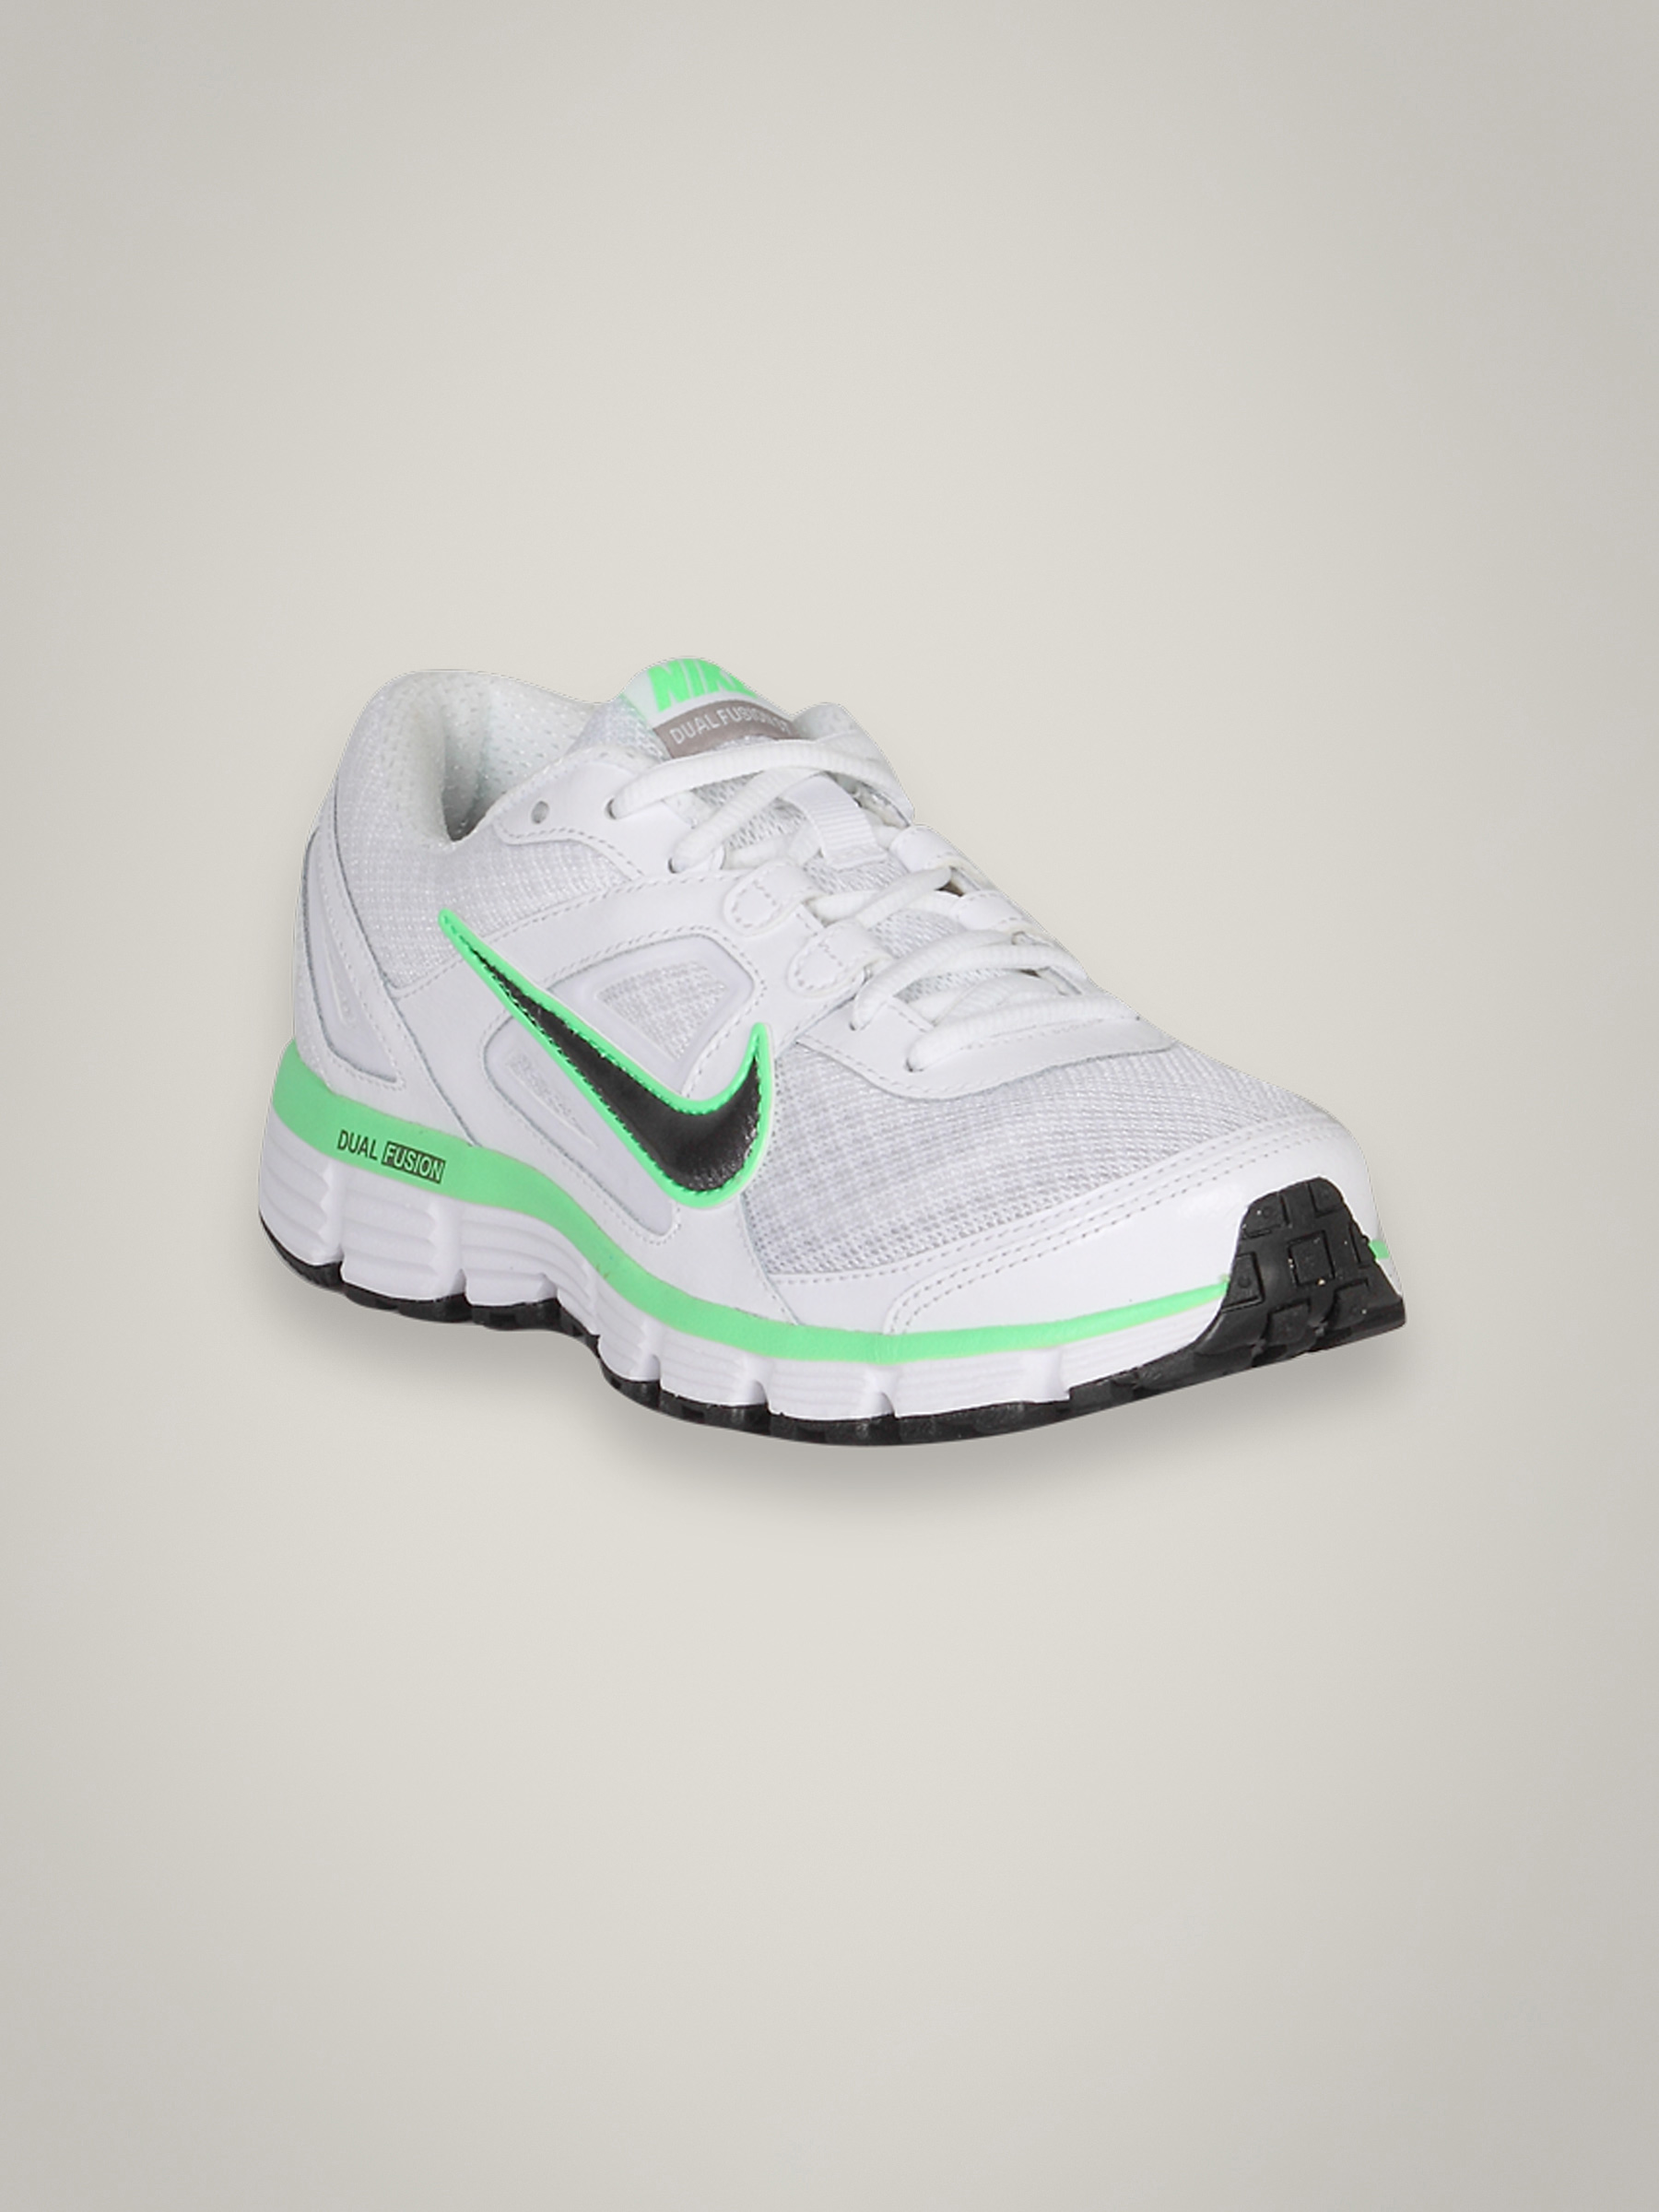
Nike Women Dual Fusion White Green Shoe
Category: Footwear / Shoes / Sports Shoes
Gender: Women
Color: White
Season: Summer 2011
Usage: Sports